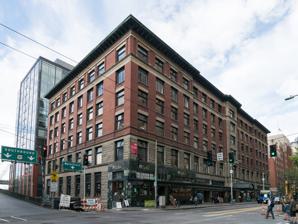
Building: Colman Building
Country: United States of America
Year built: 1906
Historic building in Seattle, Washington United States historic place Colman Building U.S. National Register of Historic Places Seattle Landmark Location within downtown Seattle Location 811 1st Ave. Seattle, Washington Coordinates 47°36′12.80″N 122°20′8.07″W / 47.6035556°N 122.3355750°W / 47.6035556; -122.3355750 Built 1889-90, 1904–6 Architect Stephen Meany, August Tidemand Architectural style Romanesque, Chicago School NRHP reference No. 72001272 Significant dates Added to NRHP March 16, 1972 Designated SEATL March 19, 1990 The Colman Building is a historic office building on First Avenue in downtown Seattle , Washington . It occupies a half of a block in proximity to Pioneer Square, and is bound by First Avenue, Marion, and Columbia Streets. It is listed on the National Register of Historic Places and is a City of Seattle landmark. The building was built in several stages with a change of design between 1889 and 1906. It was commissioned by Scottish immigrant and master machinist James Murray Colman who arrived in Seattle in 1872 and would later build Seattle's first brick office building (1875) and Colman Dock which originally was the city's main coal shipping point. Colman owned large tracts of lands along Seattle's waterfront and was instrumental in bringing the first railroad ( Seattle and Walla Walla Railroad ) to the city as well as helping start the city's first street car line. Architect Stephen J. Meany drew the original plans in a Victorian style while the reconstruction that is visible today was the work of August Tidemand, inspired by the Chicago School with less ornamentation and large pivoting windows. The architectural cast-iron elements from the original design remain on the first floor, while the second floor was re-faced rusticated stone. Four floors of red brick trimmed with marble were built on top of this. The building is crowned with a copper cornice. The Colman building was one of the largest office buildings in Seattle in the 1900s and was the centerpiece of Colman's multi-million dollar estate at the time of his death in 1906 shortly after its completion. History James Colman and the first Colman Building James Murray Colman Among his numerous land holdings along Seattle's waterfront, James Colman owned the entire block of First Avenue between Columbia and Marion Streets. According to legend, he came to acquire the property when he towed the wrecked ship Windward to shore there intending to salvage it. When the Colman building was later built on the site, the ship's hull was surrounded by land and buried under the foundation where it is said to still lie in the sub-basement. By the mid 1880s Colman had built up the lot with a uniform row of 2-story wood frame shops, occupied by everything from fruit sellers to undertakers and one of the earliest permanent locations of Seattle's YMCA . Stephen Meany's original design for the Colman Building In 1888, Colman commissioned architect Stephen Meany to design a large office building that would occupy his property. Meany's design was of an ornate five story brick Victorian/Romanesque edifice trimmed in cast iron and faced in cement and would feature a large central tower. While the cornerstone was laid and foundation begun in early 1889, a shortage of stone plaguing the city forced Colman to put off construction in order to keep collecting rents on buildings still on the property as long as possible. Construction of the building was made easier when the Great Seattle Fire of 1889 wiped out all of the buildings on the block. Construction commenced as soon as the debris was cleared. During the rebuilding of Seattle in the aftermath of the fire, a huge surplus of office space was being created with all of the multi-story structures being built simultaneously. Noticing this, Colman halted construction of the building, which had only reached its second floor. It remained in this unfinished form for the next fifteen years. Despite its stunted growth, the Colman became an important business address in the city and housed many notable businesses and social clubs like the Elks and the Seattle Bureau of Information, whose sole purpose was to keep the newspapers in on the East coast supplied with good news about the city. The Customs House operated within the Colman Building as well as the Circuit Court . Architect Meany moved his offices into the building and The Dexter Horton Bank , a predecessor to Seafirst Bank , relocated to the building in 1890 while their new building was being built. In July 1895 the corrugated iron-clad warehouses occupying the other half of the block burned to the ground. Colman replaced them with a 3-story stone warehouse building, known as The Colman Block Annex, which eventually functioned for many years as a candy factory, before being demolished in the mid-20th century for a parking lot. Today, this is the site of Griffis Seattle Waterfront (Formerly known as The Post Apartments.) Reconstruction A portion of the original Colman Building c. 1900 Construction of the Colman Building was finally resumed in February 1904 and by this time, architectural tastes had changed, and Colman hired Norwegian architect August Tidemand, who had designed the Colman Block Annex ten years prior, to completely rebuild the building in a Chicago School style while still echoing the building's intended 1889 layout. Tenants were moved to the nearby Burke Building until construction finished. Perks of the new building would include 300 offices, fireproof construction and stair fire escapes. Another improvement over the old building would be the addition of three elevators with 24-hour operators. As construction began in early 1904 The Seattle Times noted the improved service over that of the Colman Building at the time: In speaking of the new elevator service to be employed in this building recalls the fact that the lone elevator now used holds the record of being the slowest on earth. Reconstruction of the building involved removing most of the brick facade and arches to be replaced with stone, with the floors above to be executed in brick trimmed with stone, all crowned by a projecting copper cornice. Several cast-iron elements from Meany's original design including the entrance arch and storefront columns were retained and integrated into the new facade. When completed in 1906, the new building rose six stories high and cost $150,000. The Colman Building housed several businesses that catered to miners during the Alaska Gold Rush as well as housing several administrative offices for the Alaska-Yukon-Pacific Exposition in 1908-9. The lobby of the building was completely rebuilt in 1930 with designs by Seattle architect Arthur Loveless . Colman Building lobby Recent history On March 16, 1972, the Colman Building was listed on the National Register of Historic Places . In October 1978, the building was purchased by CHG-City Center Investors, who began a ten-year, three phase process of restoring the building to its original grandeur. On March 19, 1990, the Colman Building became a City of Seattle Landmark (Ordinance #114993) on nomination by CHG International of Federal Way, Washington , with James Mason as their agent. The Colman Building was brought back to local ownership in 1997 when Triad Development purchased the building for $7.1 million from Plaza Realty Holdings Inc. of Long Beach, California . They had in turn purchased the building out of foreclosure in 1996. Triad spent over $2 million in renovations including new air conditioning and better interior lighting as well improving street level businesses. In 2019, Unico Properties purchased the Colman Building for approximately $37 million. See also Colman Dock National Register of Historic Places listings in King County, Washington#Seattle List of landmarks in Seattle References